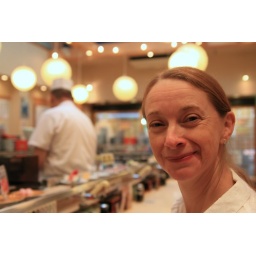
Sushi bar near Tsukiji fish market